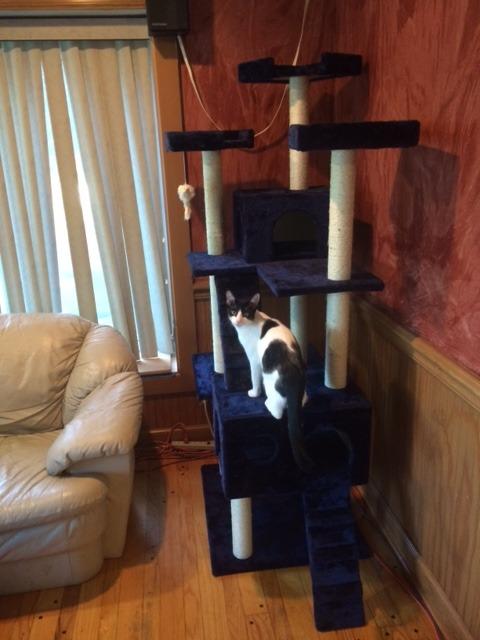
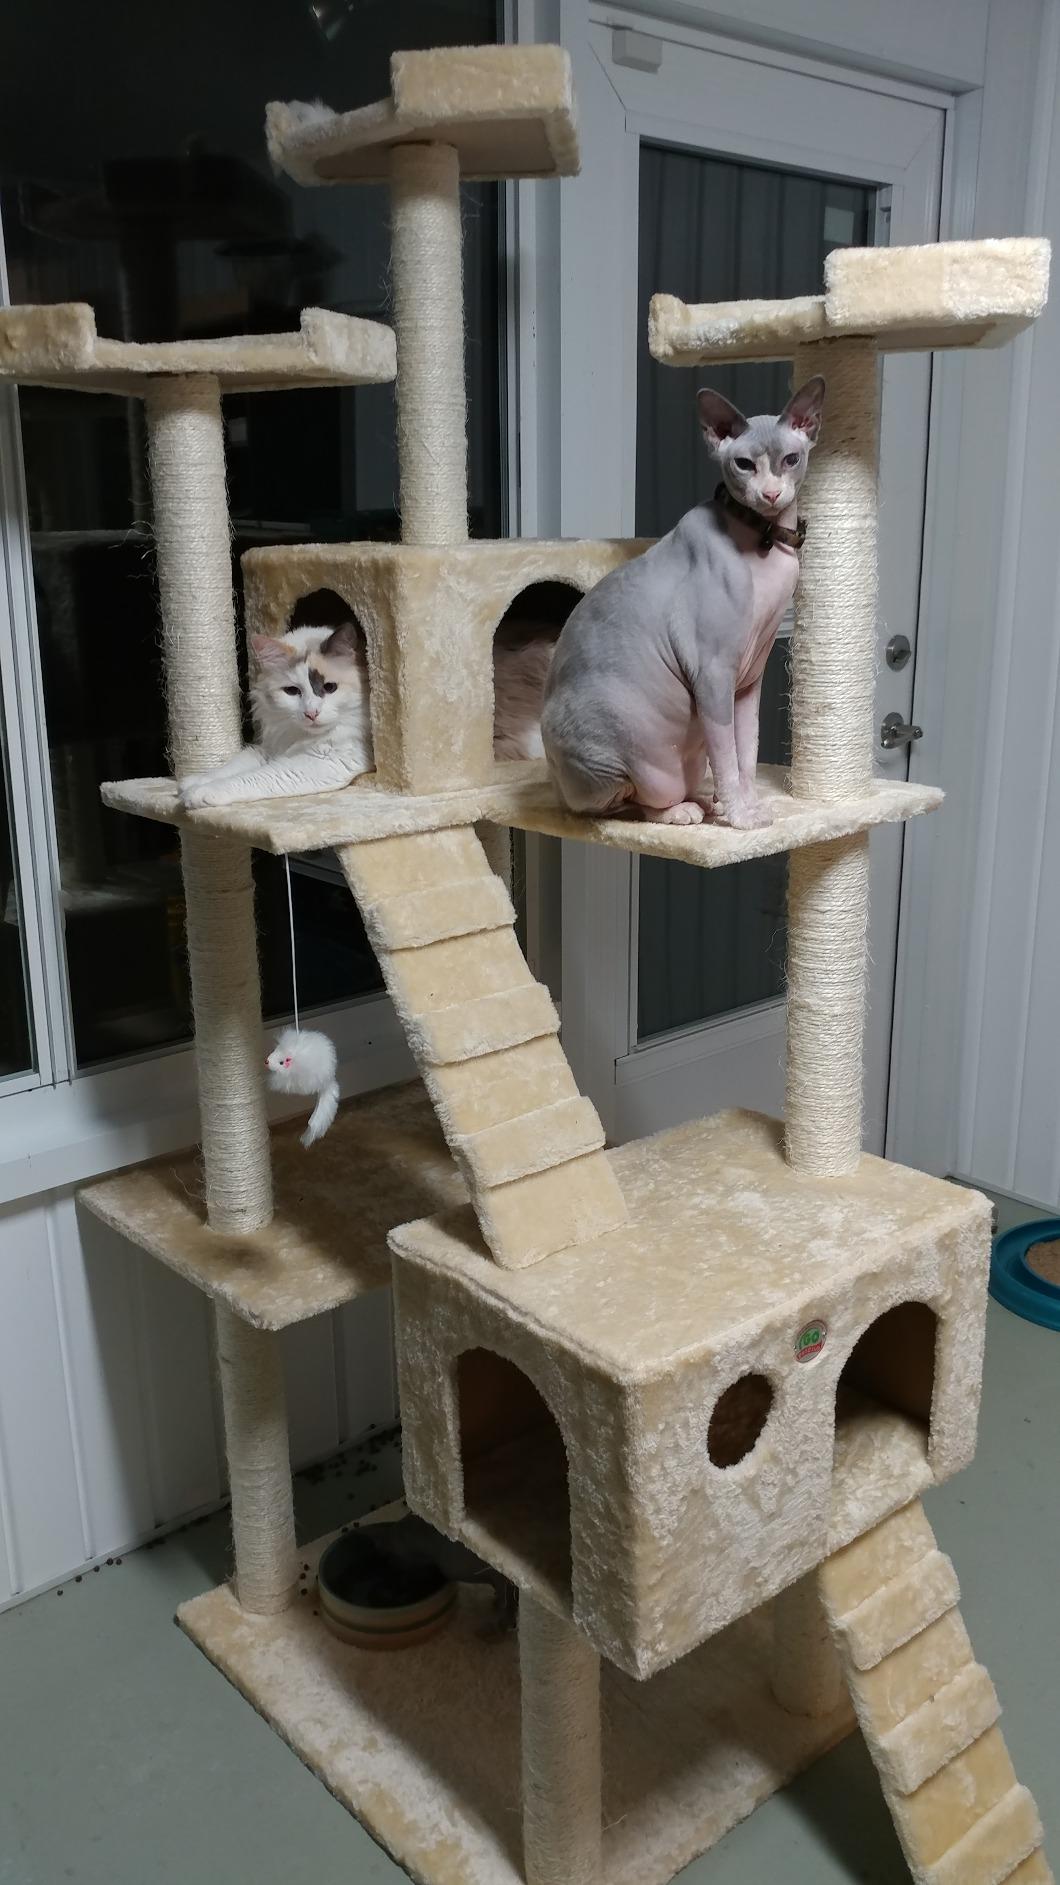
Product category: items_cat tree
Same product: no